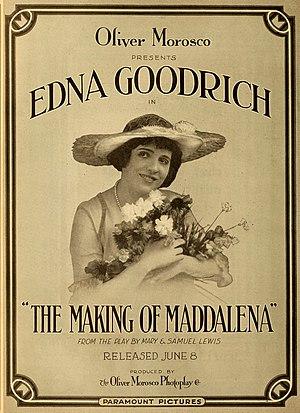
Edna Goodrich est une actrice de théâtre et de cinéma, et auteur américaine.
The Making of Maddalena est un film muet américain réalisé par Frank Lloyd et sorti en 1916.